2021 Arkalochori earthquake

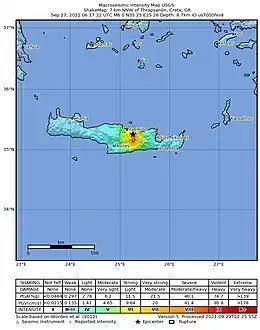

A moment magnitude 6.0 earthquake struck the island of Crete in Greece at a depth of 6 km on 27 September 2021. The epicenter of the earthquake was located southeast of Heraklion. The quake killed one person, injured 36 (one indirect) and damaged over 5,000 old buildings on the island.